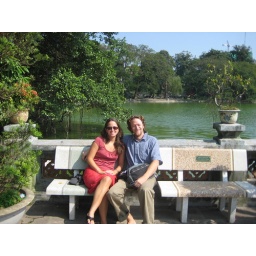
us at jade mountain temple at the lake in hanoi